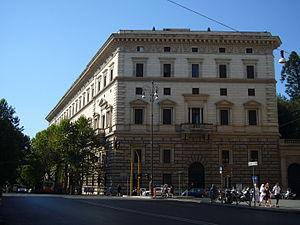
Le palais Brancaccio est un palais situé à Rome, via Merulana sur le colle Oppio, construit pour la puissante famille Brancaccio. Il s'agit du dernier palais nobiliaire construit à Rome.